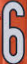
Number: 6